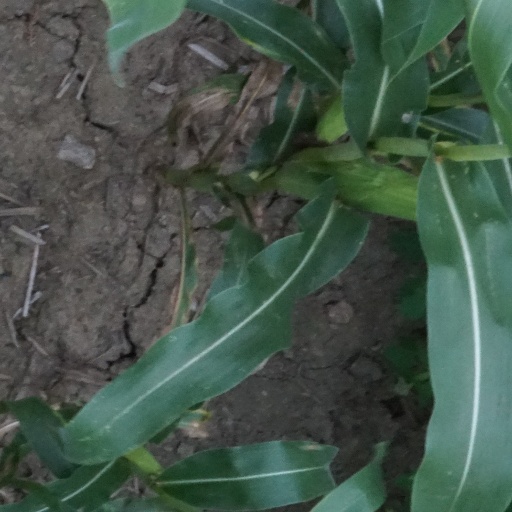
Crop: maize; corn